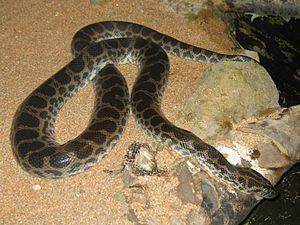
La province de Santa Fe est une province du Centre-Est de l'Argentine. Sa capitale est la ville de Santa Fe.